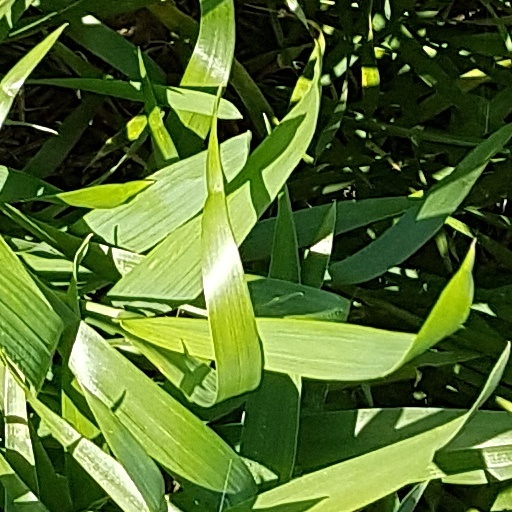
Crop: wheat